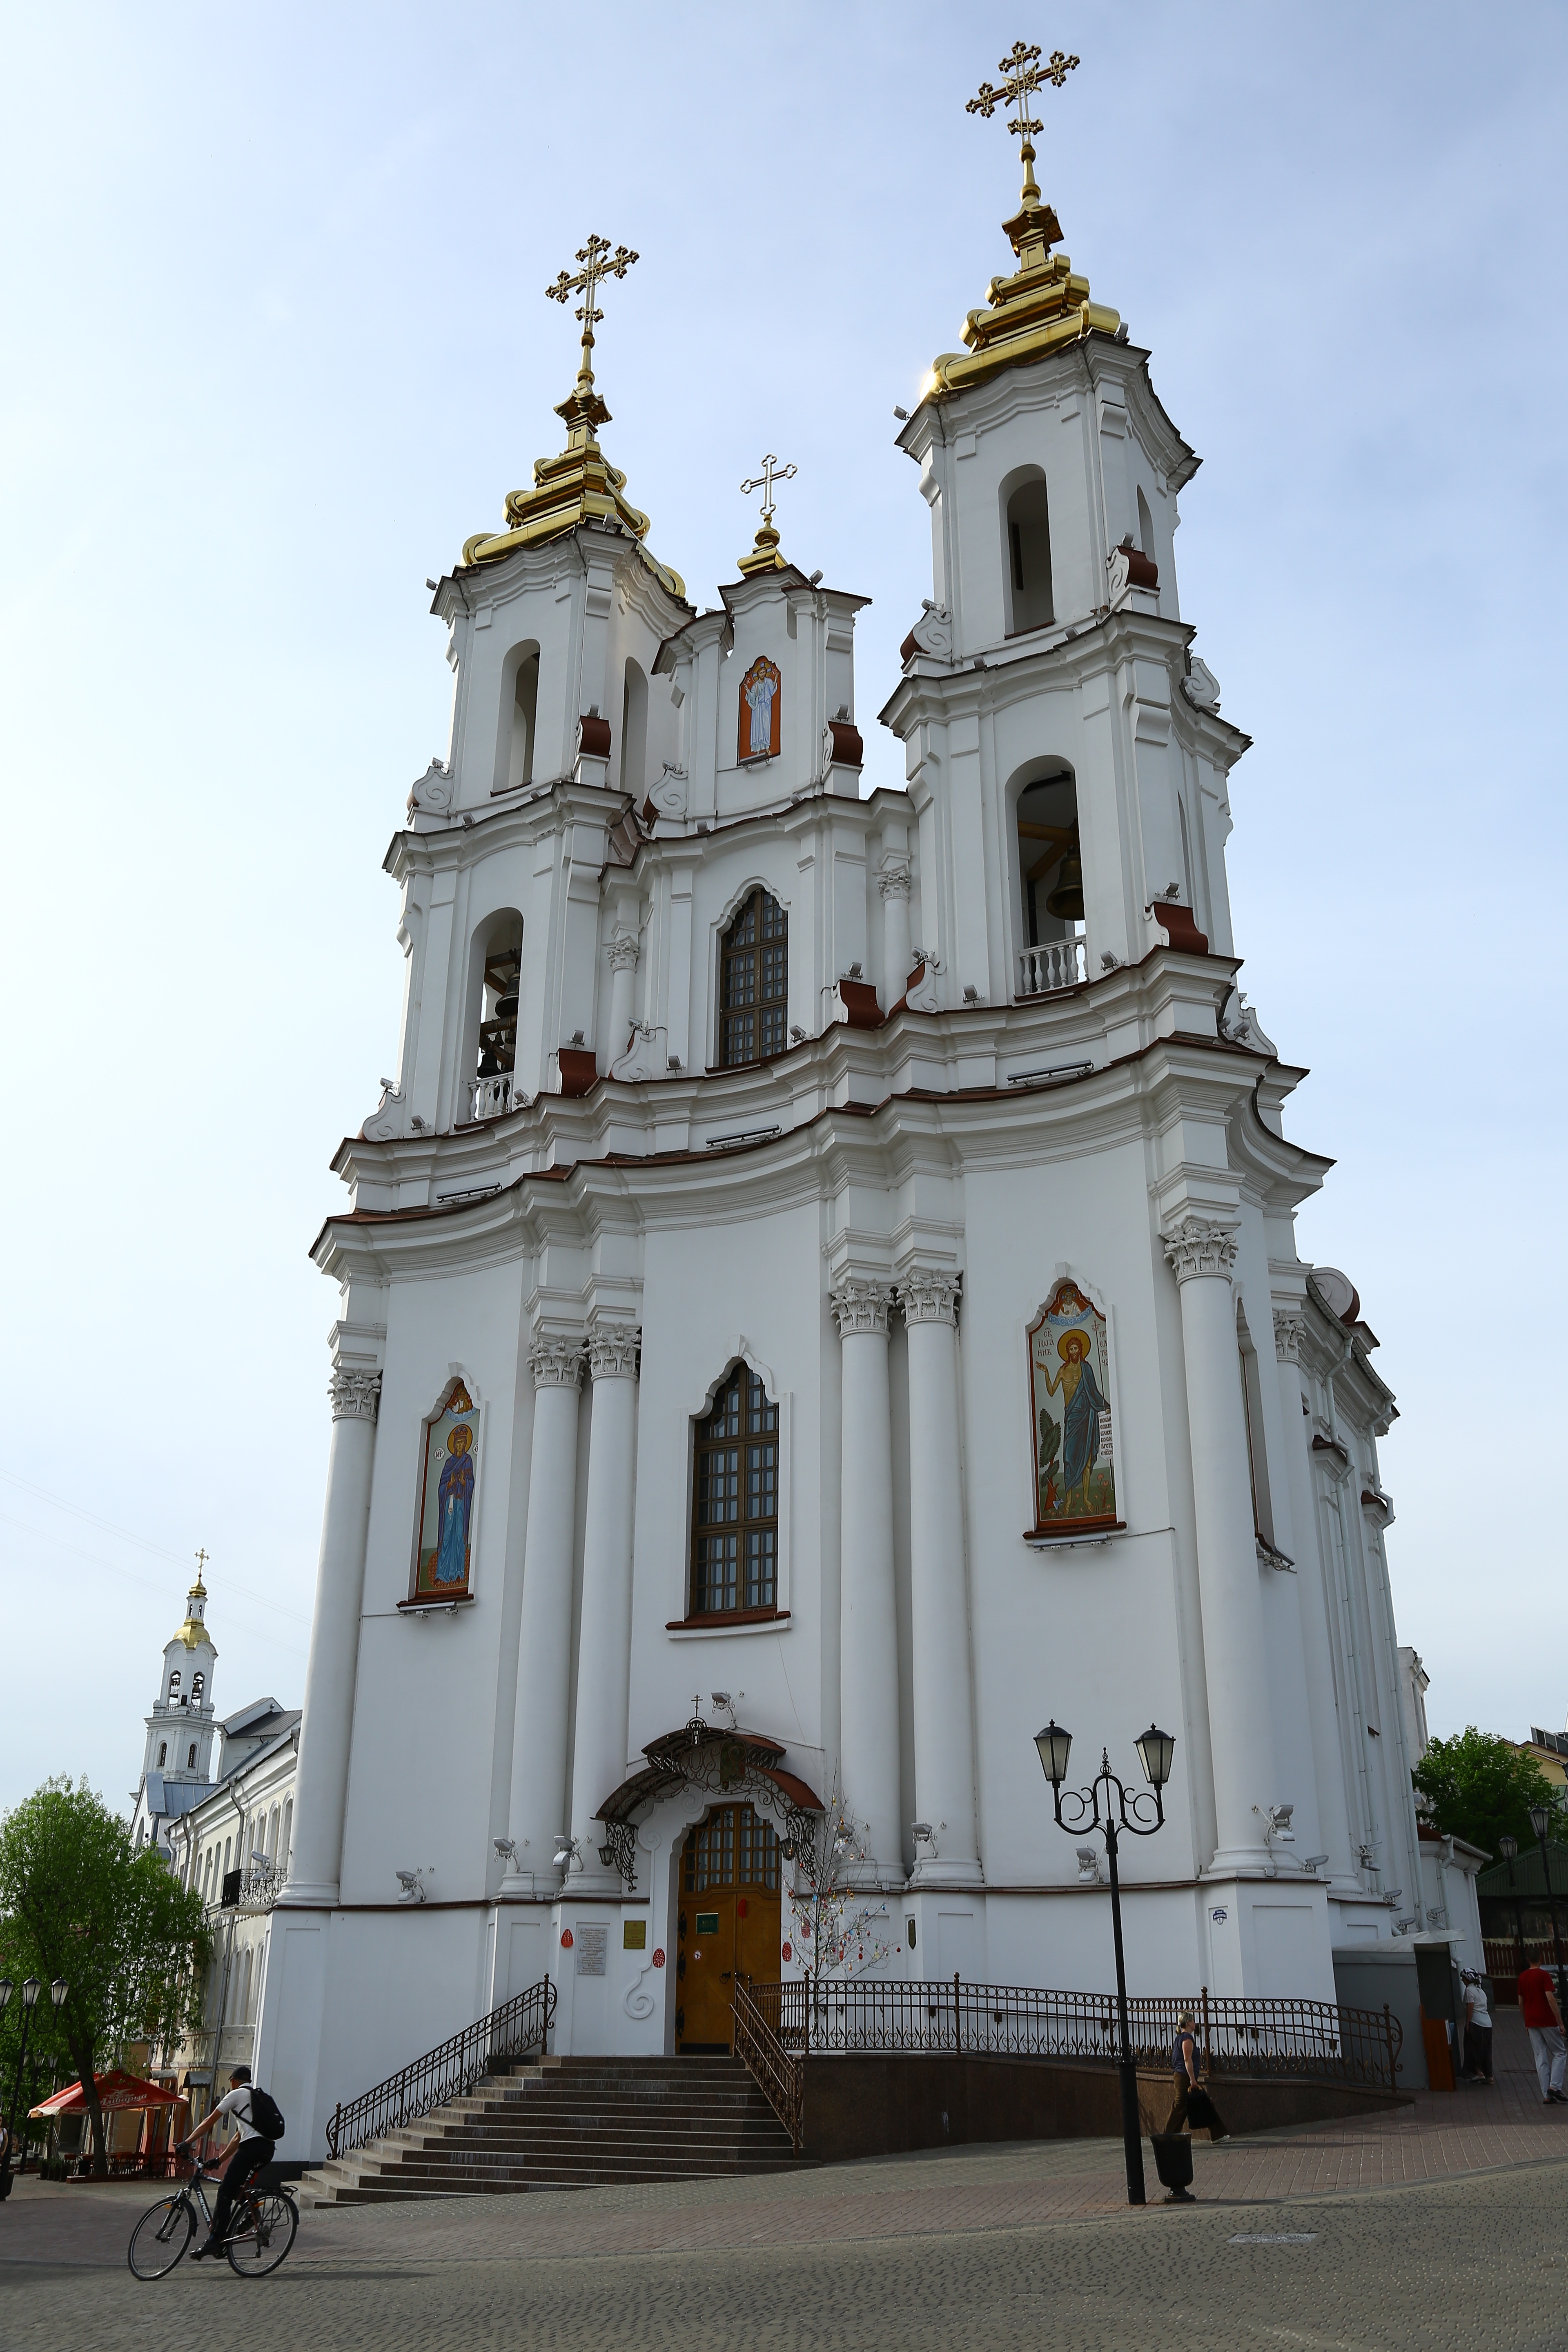
architecture, building, tower, landmark, facade, church, cathedral, place of worship, bell tower, spire, steeple, monastery, basilica, belarus, vitebsk, church of the resurrection, historic site